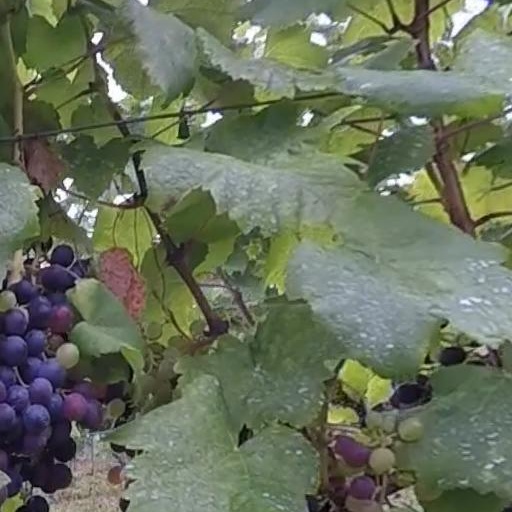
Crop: grape